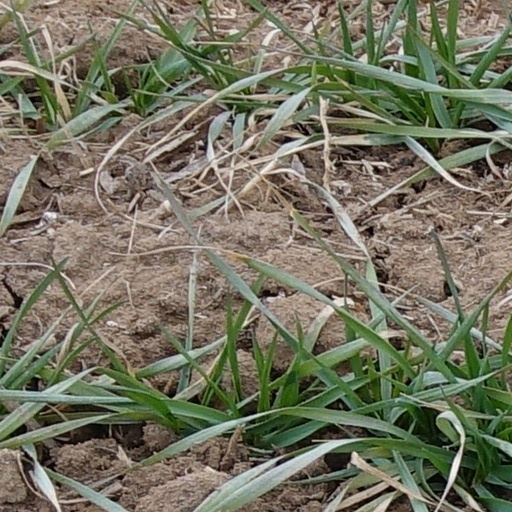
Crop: wheat